Peter Enckelman

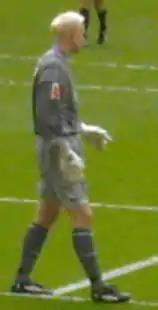
Enckelman in 2008.

On 10 January 2008, he joined Football League Championship side Cardiff City on loan until the end of the 2007–08 season becoming Cardiff's third loan goalkeeper of the year after Ross Turnbull and Kasper Schmeichel. He made his debut for Cardiff on 29 January as a substitute in a 3–1 victory over Queens Park Rangers after Michael Oakes was forced to be taken off after taking a blow to the face. He remained the club's first choice goalkeeper for the rest of the season, playing in four of the club's FA Cup matches, including the 2008 FA Cup Final, but a mistake from Enckelman resulted in the only goal of the game for opponents Portsmouth.